Answer in natural language. How many CounterTops are visible in the scene? Choose between the following options: 4, 1, 5, 1 or 6
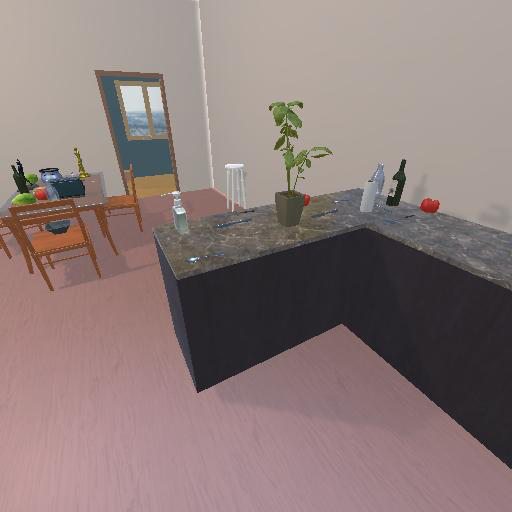
<answer>1</answer>